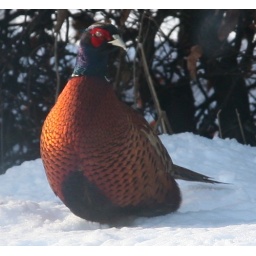
seen in garden, through kitchen window